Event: Ecuador Earthquake
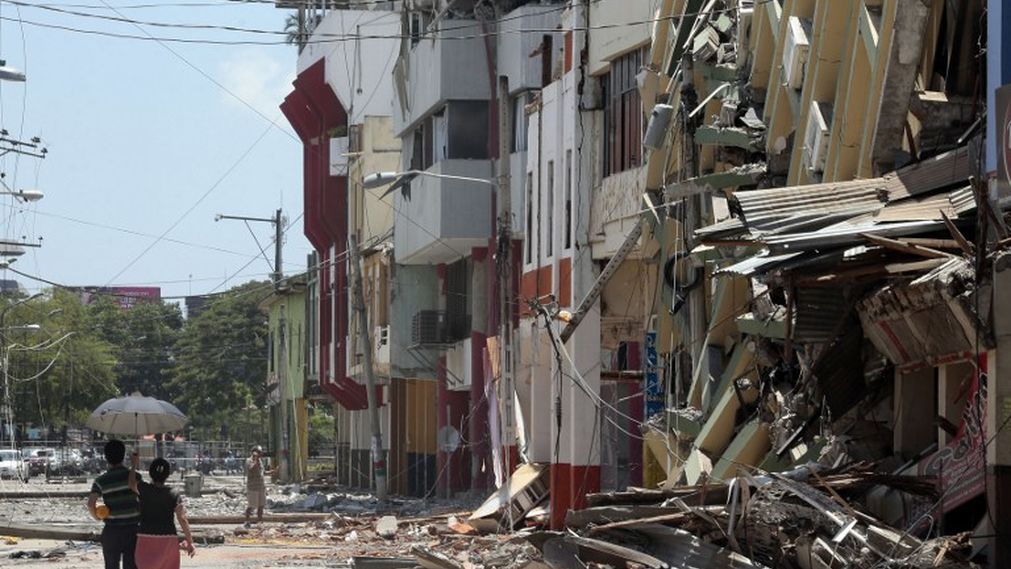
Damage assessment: damage